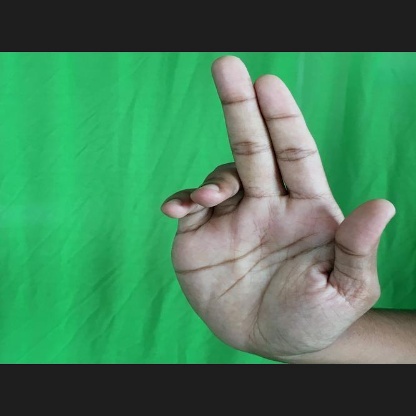
Mudra: Ardhapathaka